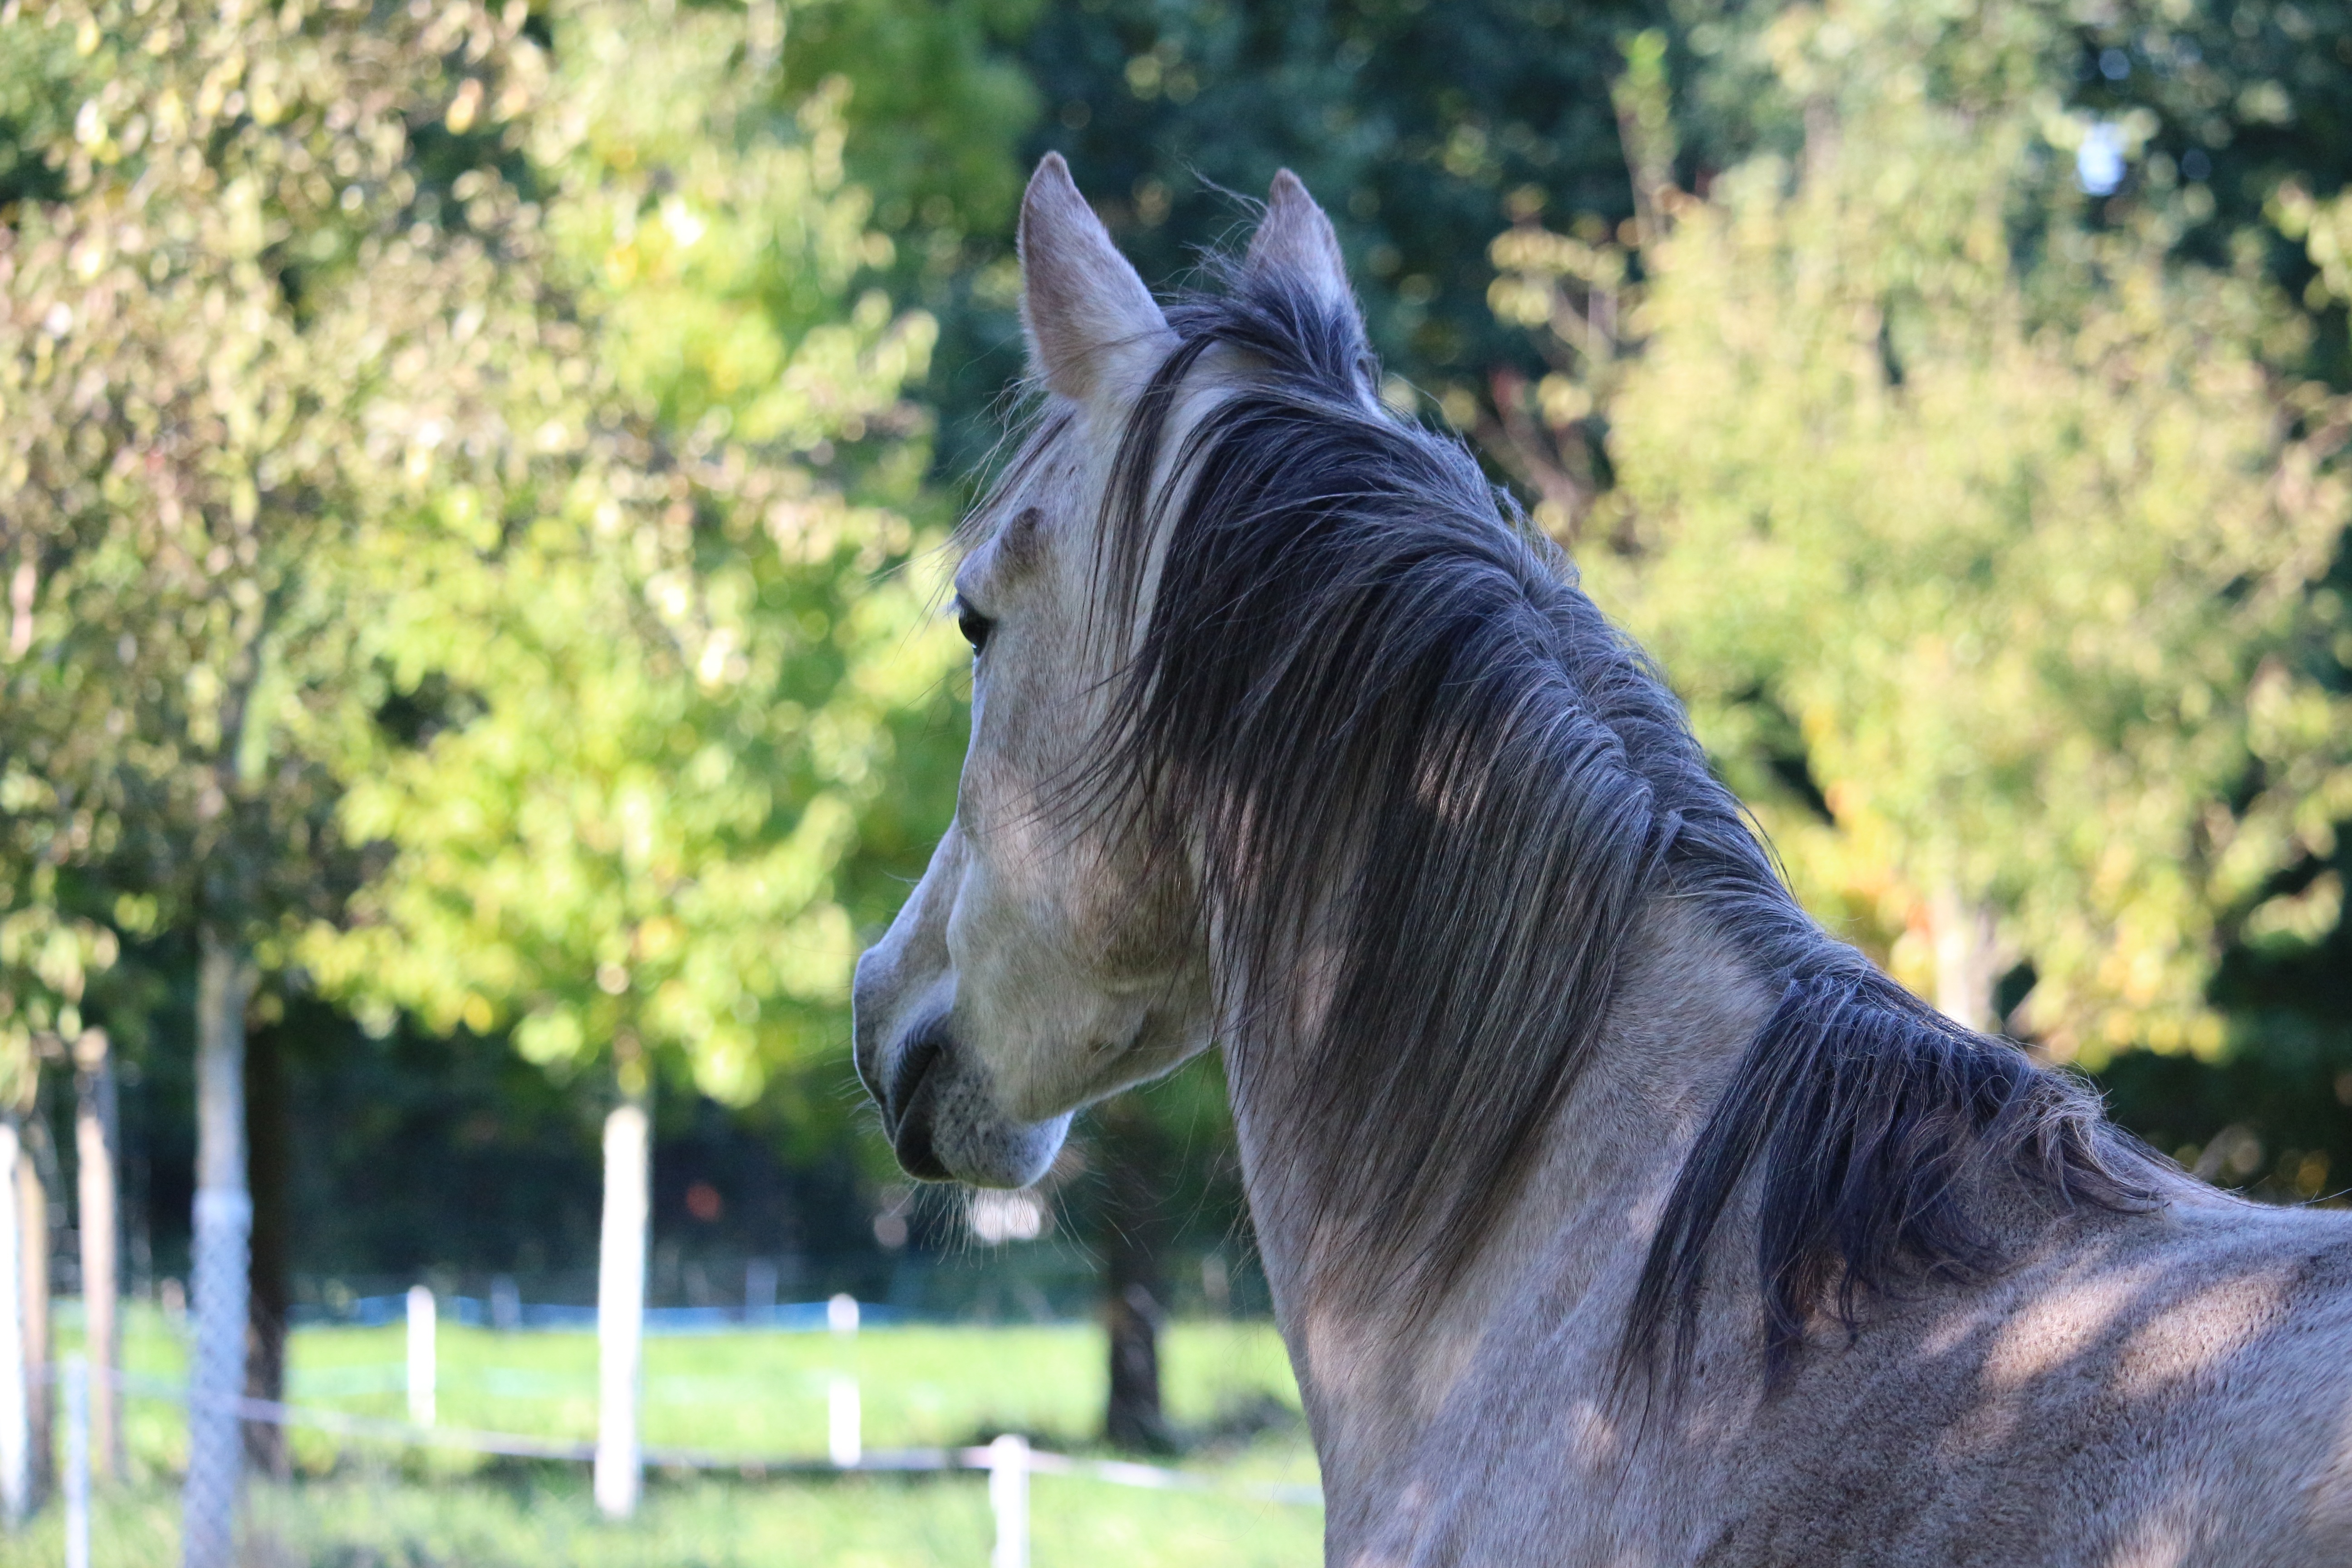
grass, animal, pasture, horse, mammal, stallion, mane, fauna, vertebrate, mare, mold, horse head, nostrils, thoroughbred arabian, pferdeportrait, horse like mammal, mustang horse